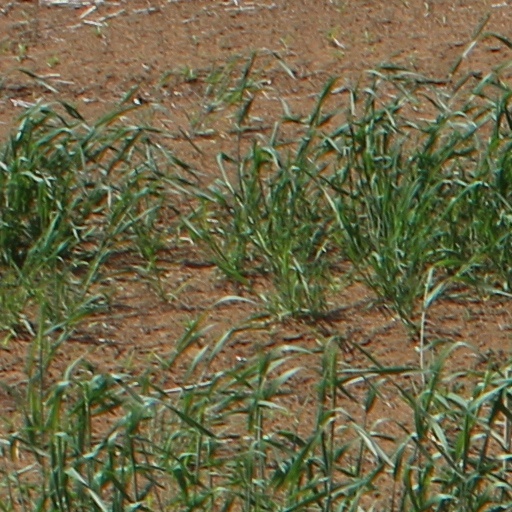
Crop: wheat